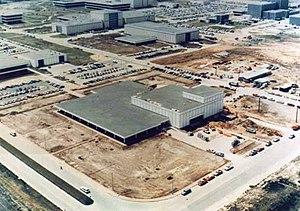
Le Lunar Receiving Laboratory ou LRL est une installation de la NASA située à Houston utilisée jusqu'en 1979 pour entreposer les roches lunaires ramenées par les équipages des missions du programme Apollo. Cet immeuble a également hébergé les équipages des missions Apollo 11, 12 et 14 à qui une quarantaine était imposée après leur séjour sur le sol de la Lune pour écarter tout risque d'épidémie. Cette mesure fut levée à partir de la mission Apollo 15.